Beit HaEmek

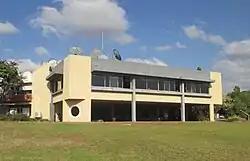
Kibbutz dining room

Beit HaEmek is a kibbutz in northern Israel. Located in the western Galilee, it falls under the jurisdiction of Mateh Asher Regional Council. As of it had a population of .